History of Porin Ässät (men's ice hockey)

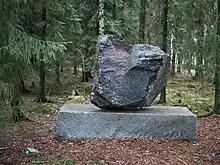
"The Stone of victory" is a stone that was moved to Pori next to the Isomäki Ice Hall to honor the 2013 Finnish Champions.

Ässät started the 2009–10 season under the coaching of a new head coach, Pekka Rautakallio, a former Ässät player and former NHL player. Until the end of January, the team was very much involved in the battle for a direct playoff spot in the top six, but the season ended in 13th place. On the junior side, all age groups made it to the playoff games and the B-juniors achieved bronze medals.